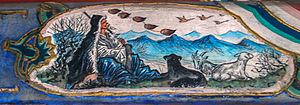
La poésie Han en tant que style poétique, a donné naissance à des poèmes importants qui sont encore conservés aujourd'hui et dont l'origine est associée à l'époque où la dynastie Han règne sur la Chine, y compris l'interrègne de Wang Mang. Les dernières années de la dynastie Han, connues sous le nom d’ère Jian'an, font souvent l'objet d'un traitement particulier à des fins d'analyse littéraire, notamment parce que la poésie et la culture de cette période sont moins typiques de la période Han et présentent des caractéristiques qui leur sont spécifiques. Elles ont également des aspects littéraires en commun avec les écrits de la période des trois royaumes qui suit l’ère Jian'an.